Budai

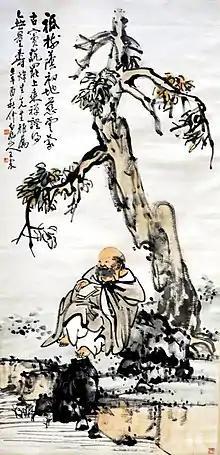
"Budai under a pine tree", by Wang Zhen. 1921

In the Western world, Budai is often mistaken for Gautama Buddha himself, and thus is nicknamed the "Fat Buddha".